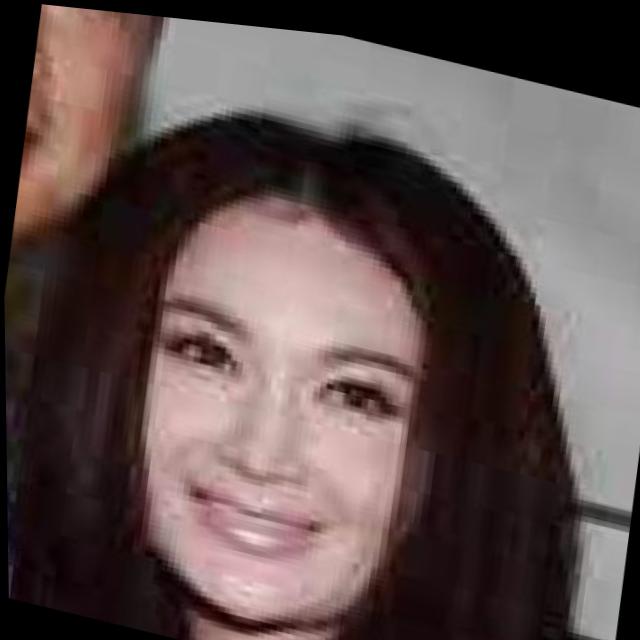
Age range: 45-64